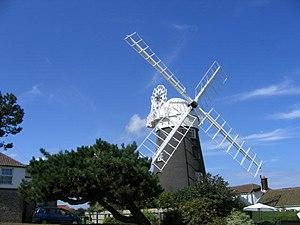
Cette liste des musées du Norfolk, Angleterre contient des musées qui sont définis dans ce contexte comme des institutions qui recueillent et soignent des objets d'intérêt culturel, artistique, scientifique ou historique. leurs collections ou expositions connexes disponibles pour la consultation publique. Sont également inclus les galeries d'art à but non lucratif et les galeries d'art universitaires. Les musées virtuels ne sont pas inclus.